Édouard Daladier

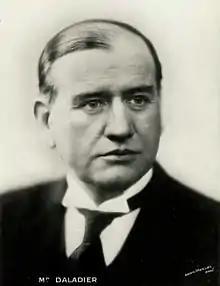
Daladier in the 1930s

Édouard Daladier (18 June 1884 – 10 October 1970) was a French Radical-Socialist (centre-left) politician, who was the Prime Minister of France in 1933, 1934 and again from 1938 to 1940.